Jordan Valley Unified Water Plan

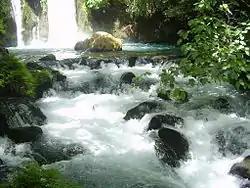
Banias waterfall, Golan Heights

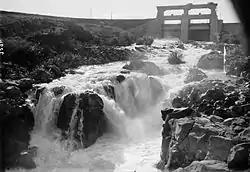
Flood waters exiting from the Yarmuk reservoir to the Yarmuk river, 1933

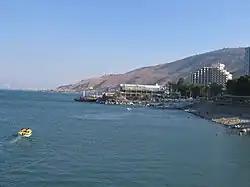
Lake Kinneret, Israel

The Jordan Valley Unified Water Plan, commonly known as the "Johnston Plan", was a plan for the unified water resource development of the Jordan Valley. It was negotiated and developed by United States Special Representative Eric Johnston between 1953 and 1955, and based on an earlier plan commissioned by United Nations Relief and Works Agency for Palestine Refugees in the Near East (UNRWA). Modeled upon the Tennessee Valley Authority's engineered development plan, it was approved by technical water committees of all the regional riparian countries—Israel, Jordan, Lebanon and Syria. Though the plan was rejected by the Arab League, both Israel and Jordan undertook to abide by their allocations under the plan. The US provided funding for Israel's National Water Carrier after receiving assurances from Israel that it would continue to abide by the plan's allocations. Similar funding was provided for Jordan's East Ghor Main Canal project after similar assurances were obtained from Jordan.